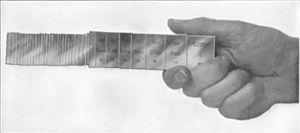
Les cales étalon sont des parallélépipèdes généralement en acier dont la longueur entre deux des faces est parfaitement connue. Les cales étalons sont utilisées pour étalonner ou régler des appareils de mesure de longueur.